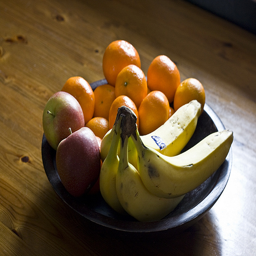
A collection of fruit is on a blue plate on a wooden table.
a bowl full of fruit sits on a table
This is a bowl of fruit on a wooden table.
A bowl of fruit , apples bananas and oranges .
A bowl filled with A plate on top of  a table of fruit.